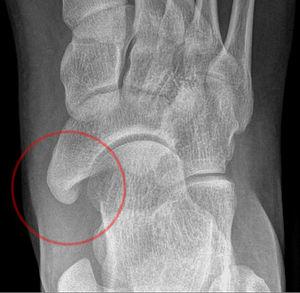
Un os naviculaire accessoire est un os accessoire du pied qui se développe parfois anormalement devant la cheville vers l'intérieur du pied. Cet os peut être présent dans environ 2 à 21 % de la population générale et est généralement asymptomatique. Lorsqu'il est symptomatique, une intervention chirurgicale peut être nécessaire.